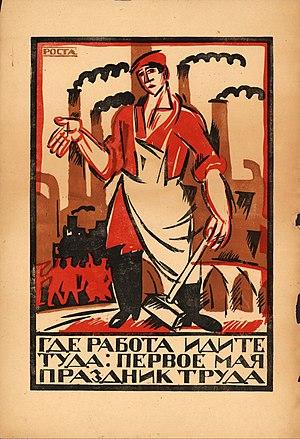
""Allez là où il y a du travail, le 1er mai est la fête du travail""."
Ivan Andreïevitch Malioutine est un artiste russe puis soviétique connu pour ses affiches incitant les Russes à s'engager sur le front polonais.
L'Agence télégraphique russe, a été l'agence de nouvelles en Russie soviétique de 1918 à 1925 avant la création de l'agence TASS. Elle avait succédé à l'Agence télégraphique de Saint-Pétersbourg, fondée en 1904 et rebaptisée en 1914 Agence de Pétrograd.